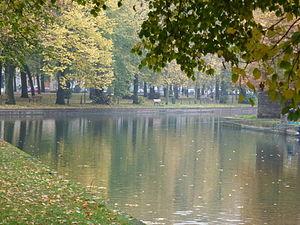
La Deûle longeant L'Esplanade de Lille aux abords de la Citadelle Vauban.
Cette liste de parcs et jardins publics de France recense l'ensemble des jardins publics, parcs publics et espaces verts appartenant aux collectivités territoriales de France. Les parcs et jardins appartenant à des institutions ou des établissements publics français figurant dans cette liste sont des propriétés privées.
La citadelle de Lille est un ouvrage militaire bâti au XVIIᵉ siècle pour la défense de Lille et dans le cadre du pré carré. Baptisée par Vauban lui-même la « reine des citadelles », l'ouvrage militaire est remarquable par ses dimensions, la qualité de son architecture et son état de conservation actuel.
Le canal de la moyenne-Deûle ou canal de l'Esplanade est un petit canal construit à Lille en 1751 « en grande partie à l'emplacement d'une ancienne rigole qui reliait jadis le quai du Wault à l'ancien ruisseau du Bucquet ».
La Deûle est une rivière du nord de la France dont l'essentiel du cours est aujourd'hui canalisé. C'est un affluent de la Lys, donc un sous-affluent de l'Escaut.